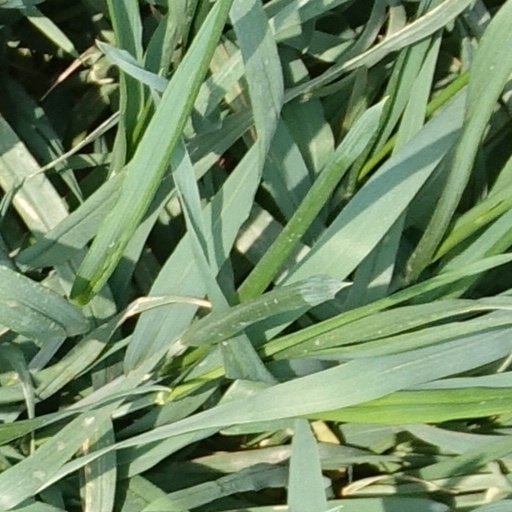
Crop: wheat